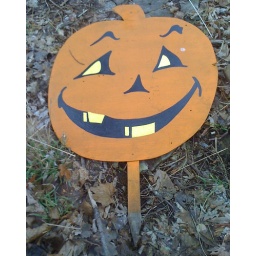
Saw this sign lying in beside the street in March. Somehow it just pops for me.